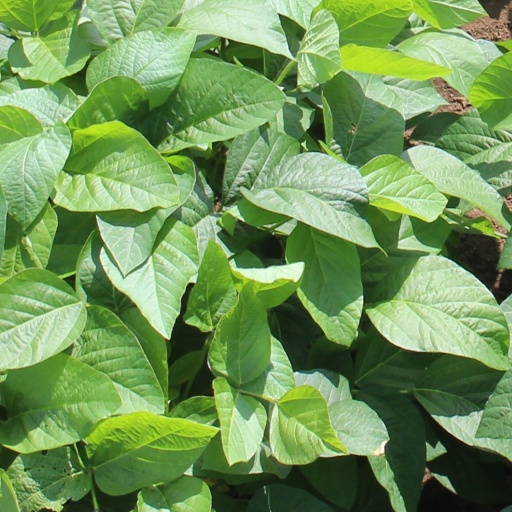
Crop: soybean